Waldo Canyon Fire

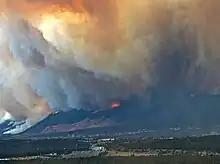
The fire moving towards the Mountain Shadows area of Colorado Springs

The Waldo Canyon fire was a forest fire that started approximately northwest of Colorado Springs, Colorado on June 23, 2012, and was declared 100 percent contained on July 10, 2012, after no smoke plumes were visible on a small portion of the containment line on Blodgett Peak. The fire was active in the Pike National Forest and adjoining areas, covering a total of . The fire had caused the evacuation of over 32,000 residents of Colorado Springs, Manitou Springs and Woodland Park, several small mountain communities along the southwestern side of U.S. Highway 24, and partial evacuation of the United States Air Force Academy. There were 346 homes destroyed by the fire. U.S. Highway 24, a major east–west road, was closed in both directions. The Waldo Canyon Fire resulted in insurance claims totaling more than US $453.7 million. It was the most destructive fire in Colorado state history, as measured by the number of homes destroyed, until the Black Forest Fire surpassed it almost a year later when it consumed 486 homes and damaged 28 others.